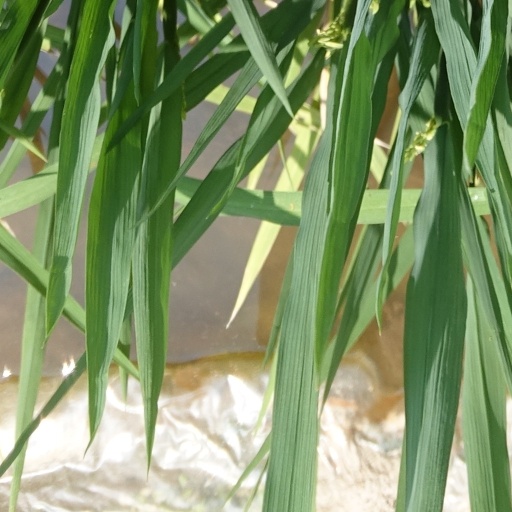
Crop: rice